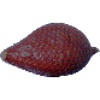
Label: salak